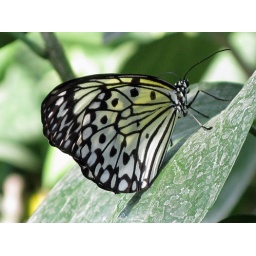
Idea leuconoe. Butterflies in the glass house at Wisley RHS gardens